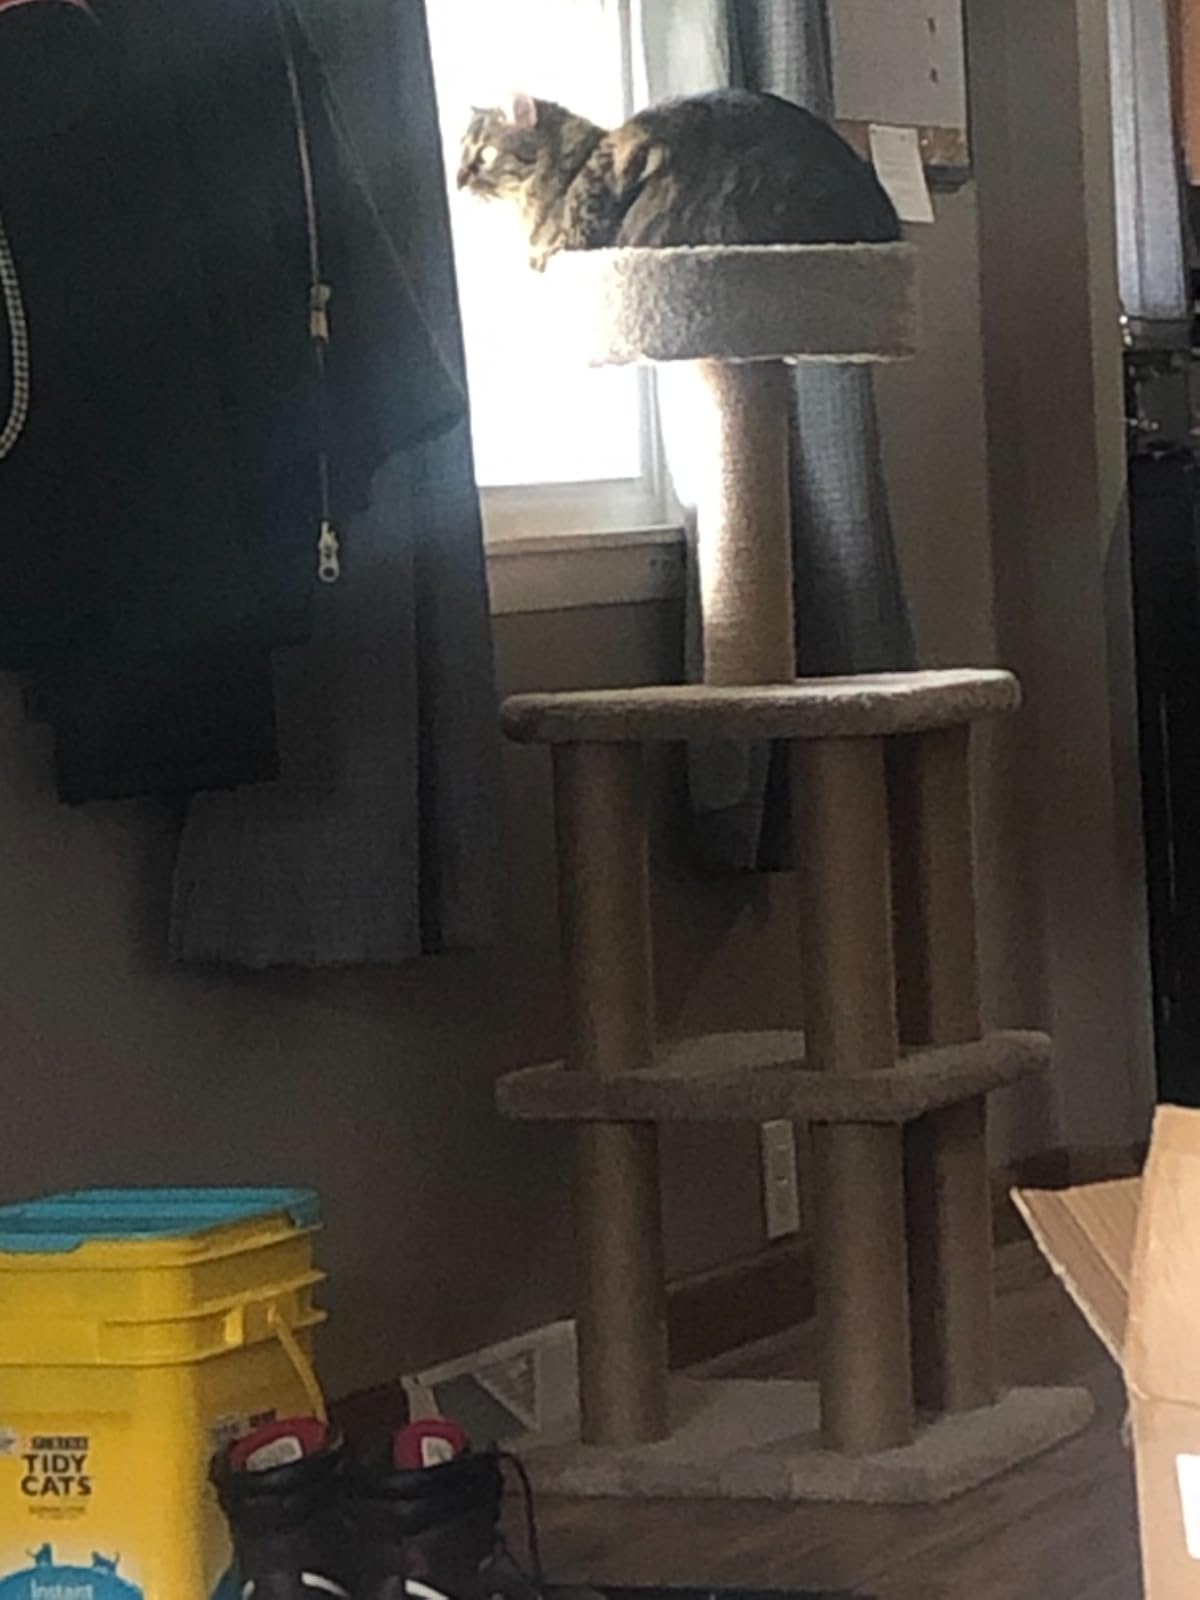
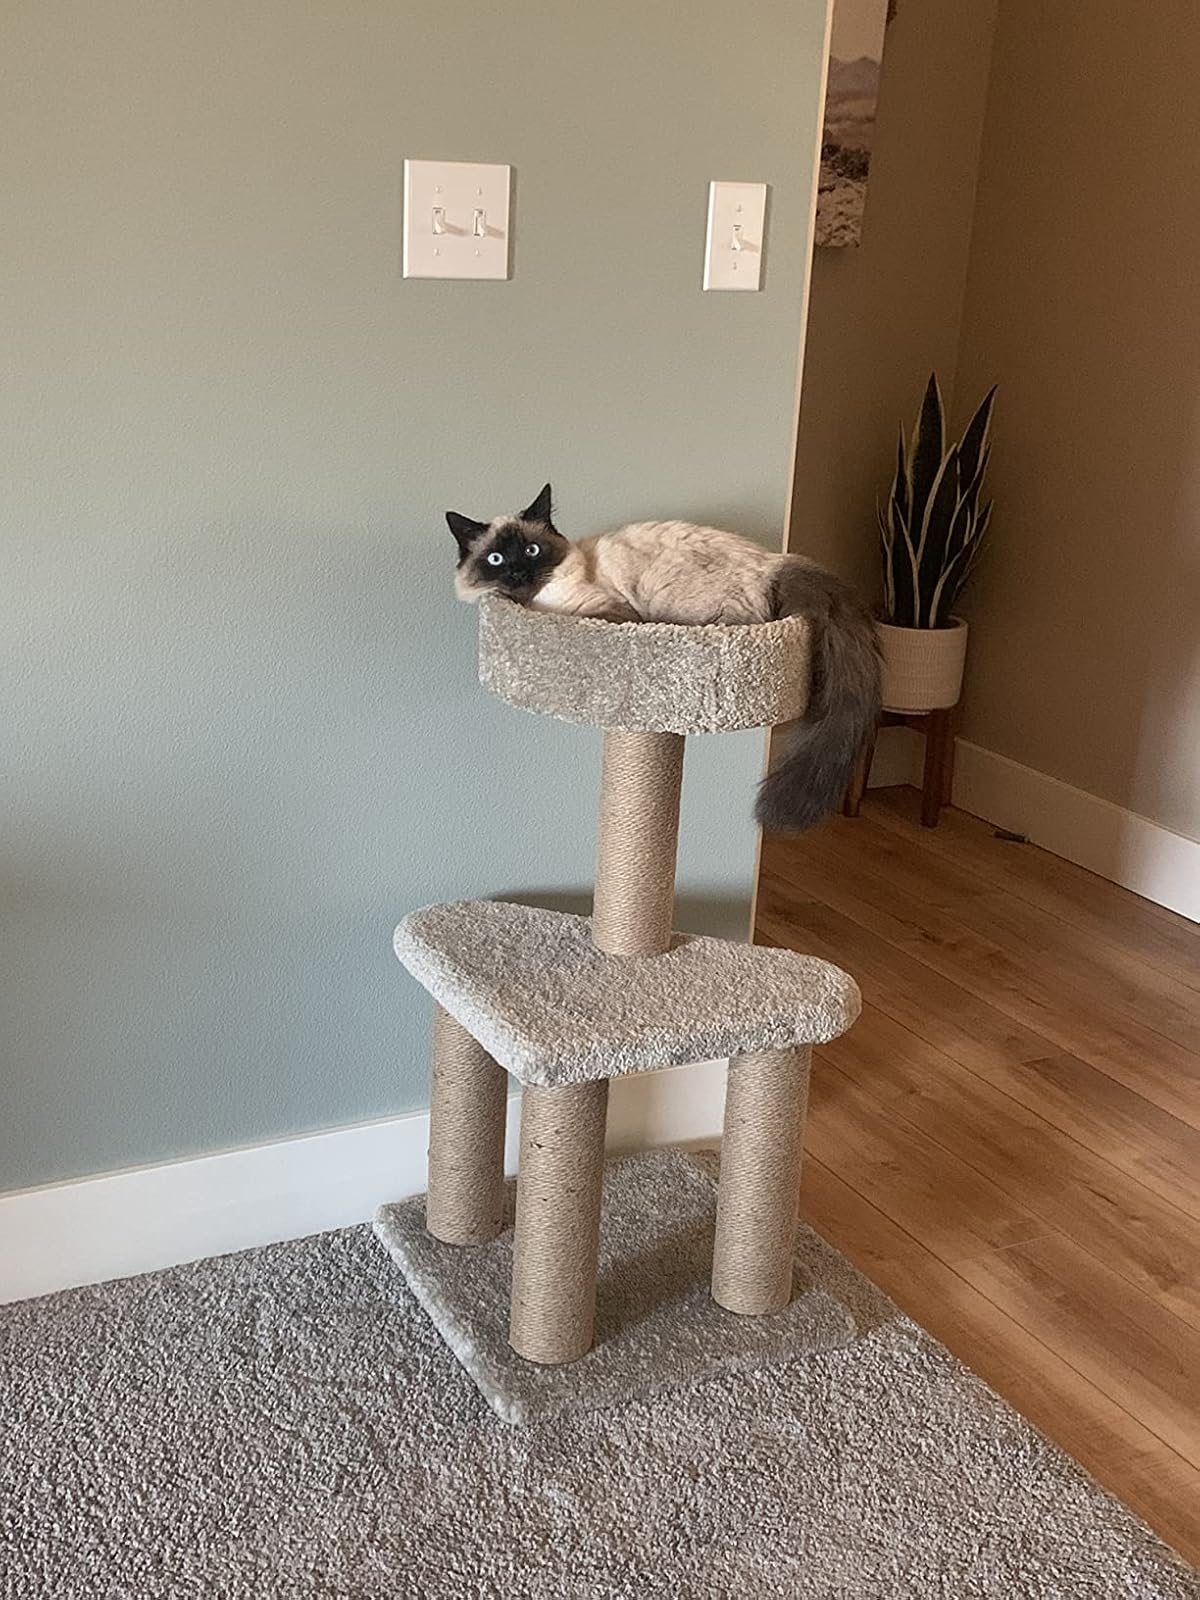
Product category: items_cat tree
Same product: no